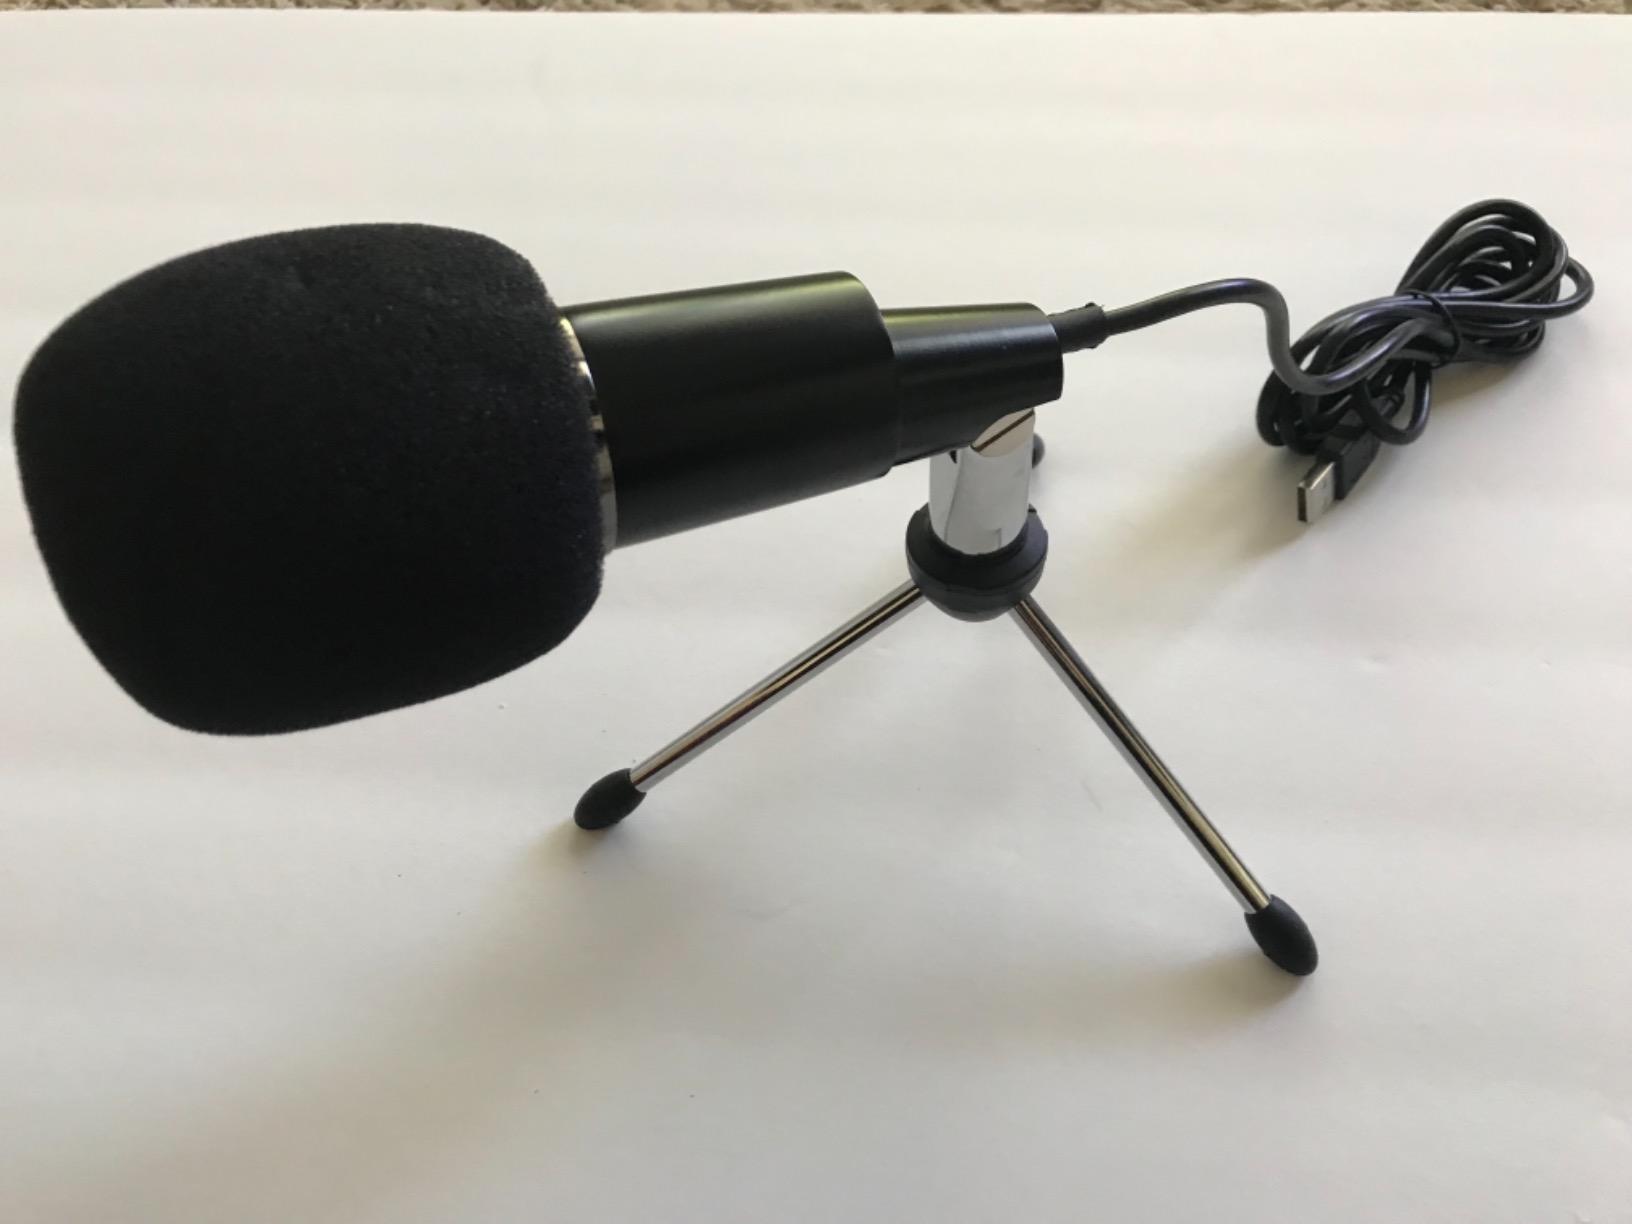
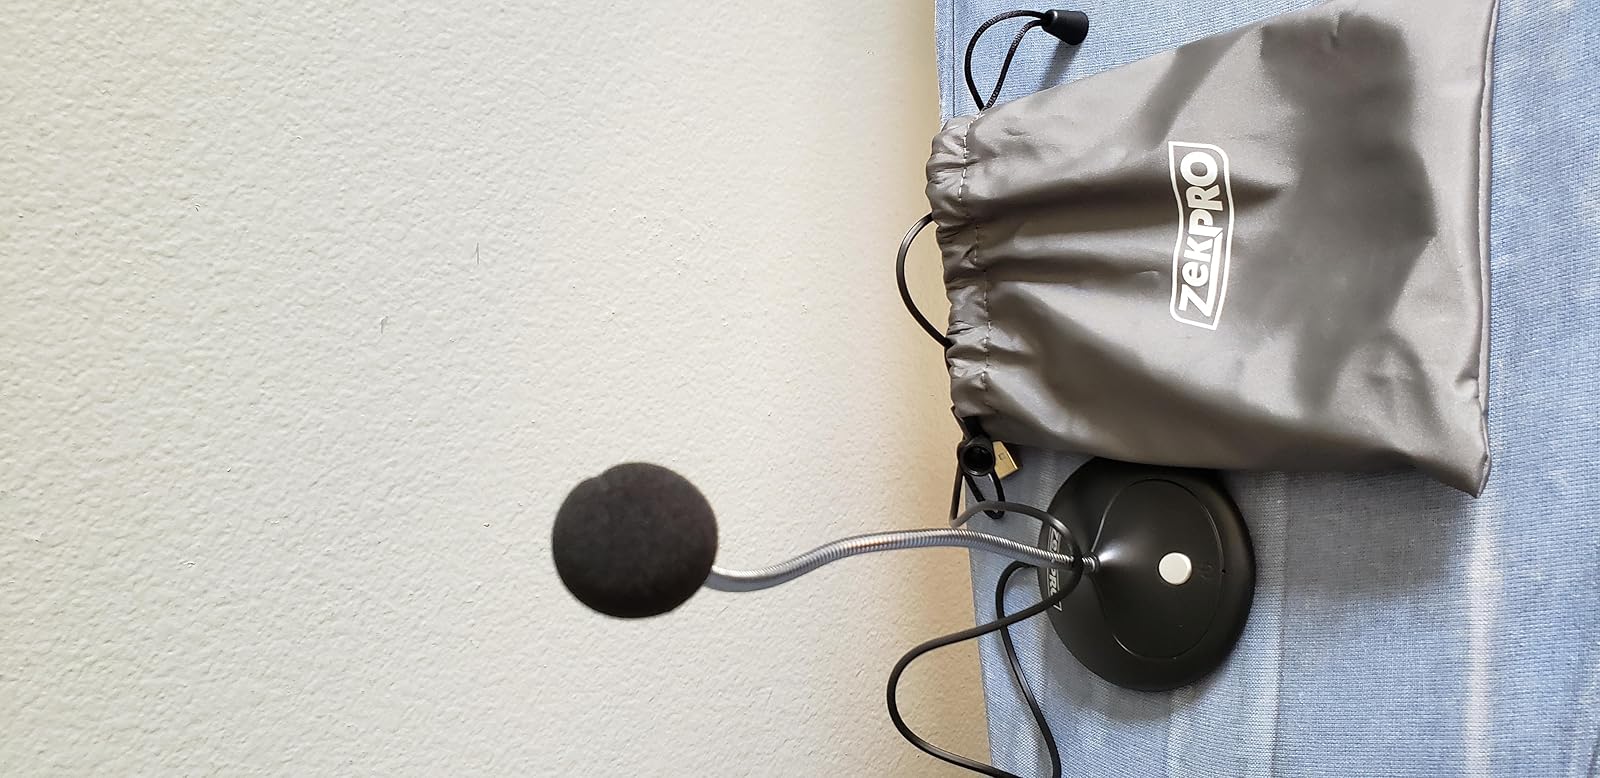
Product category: microphone
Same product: no